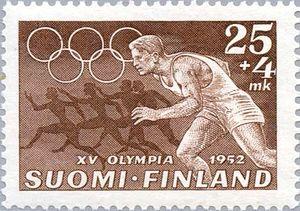
Les Jeux olympiques d'été de 1952, Jeux de la XVᵉ olympiade de l'ère moderne, ont été célébrés à Helsinki du 19 juillet au 3 août 1952. La capitale finlandaise avait été choisie pour organiser les Jeux olympiques de 1940 en remplacement de ceux de Tokyo, mais ces derniers furent annulés pour cause de Seconde Guerre mondiale.